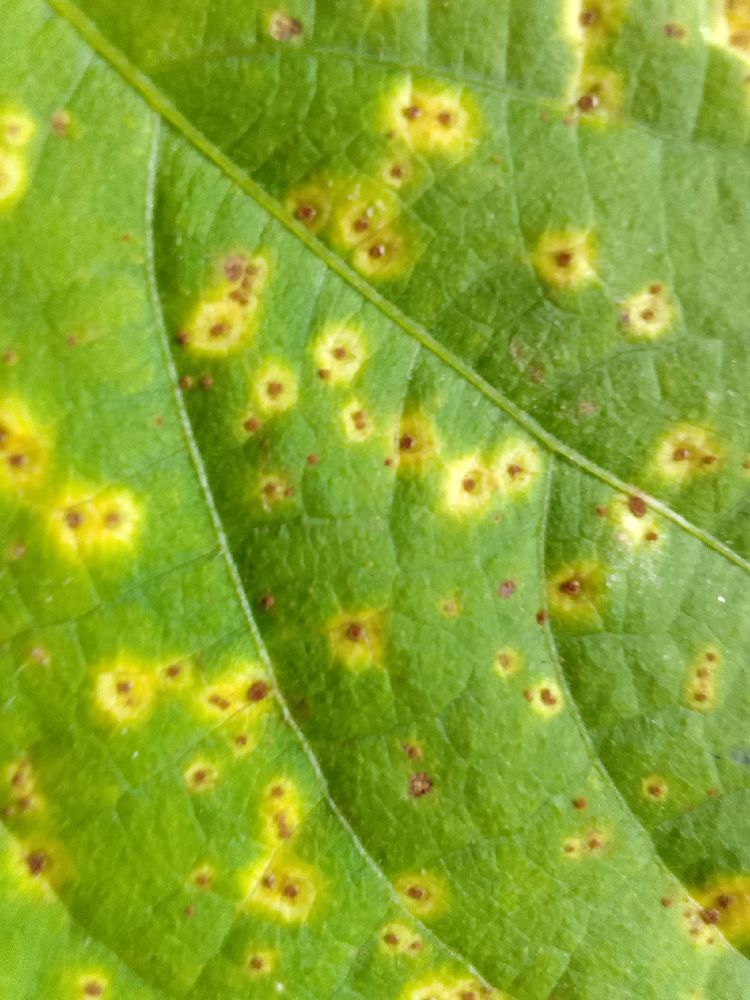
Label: rust